Arch of Campanus

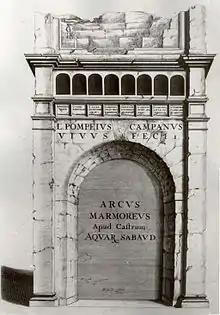
The Arch of Campanus in an etching by Borgonio in 1674

The arch was erected at the end of the 1st century by Lucius Pompeius Campanus, a patrician of Gallia Narbonensis, a rich notable Allobroge from the city of Vienne (to which Aquae was subordinate).